Lateral inhibition

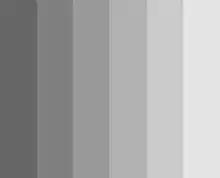
Along the boundary between adjacent shades of grey in the Mach bands illusion, lateral inhibition makes the darker area falsely appear even darker and the lighter area falsely appear even lighter.

In neurobiology, lateral inhibition is the capacity of an excited neuron to reduce the activity of its neighbors. Lateral inhibition disables the spreading of action potentials from excited neurons to neighboring neurons in the lateral direction. This creates a contrast in stimulation that allows increased sensory perception. It is also referred to as lateral antagonism and occurs primarily in visual processes, but also in tactile, auditory, and even olfactory processing. Cells that utilize lateral inhibition appear primarily in the cerebral cortex and thalamus and make up lateral inhibitory networks (LINs). Artificial lateral inhibition has been incorporated into artificial sensory systems, such as vision chips, hearing systems, and optical mice. An often under-appreciated point is that although lateral inhibition is visualised in a spatial sense, it is also thought to exist in what is known as "lateral inhibition across abstract dimensions." This refers to lateral inhibition between neurons that are not adjacent in a spatial sense, but in terms of modality of stimulus. This phenomenon is thought to aid in colour discrimination.